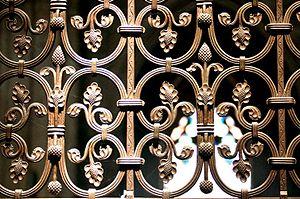
Pierre Boulanger, né à Paris le 10 juin 1813 et mort à Paris le 1ᵉʳ juillet 1891, est un artiste ferronnier français spécialisé en serrurerie et ferronnerie d'art.
La cathédrale Saint-Étienne de Bourges est une cathédrale catholique construite entre la fin du XIIᵉ et la fin du XIIIᵉ siècle. Dédiée à saint Étienne, premier martyr, elle est le siège de l'archidiocèse de Bourges.